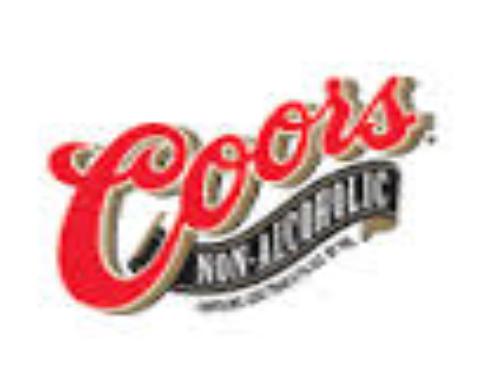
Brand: Coors
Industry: Food